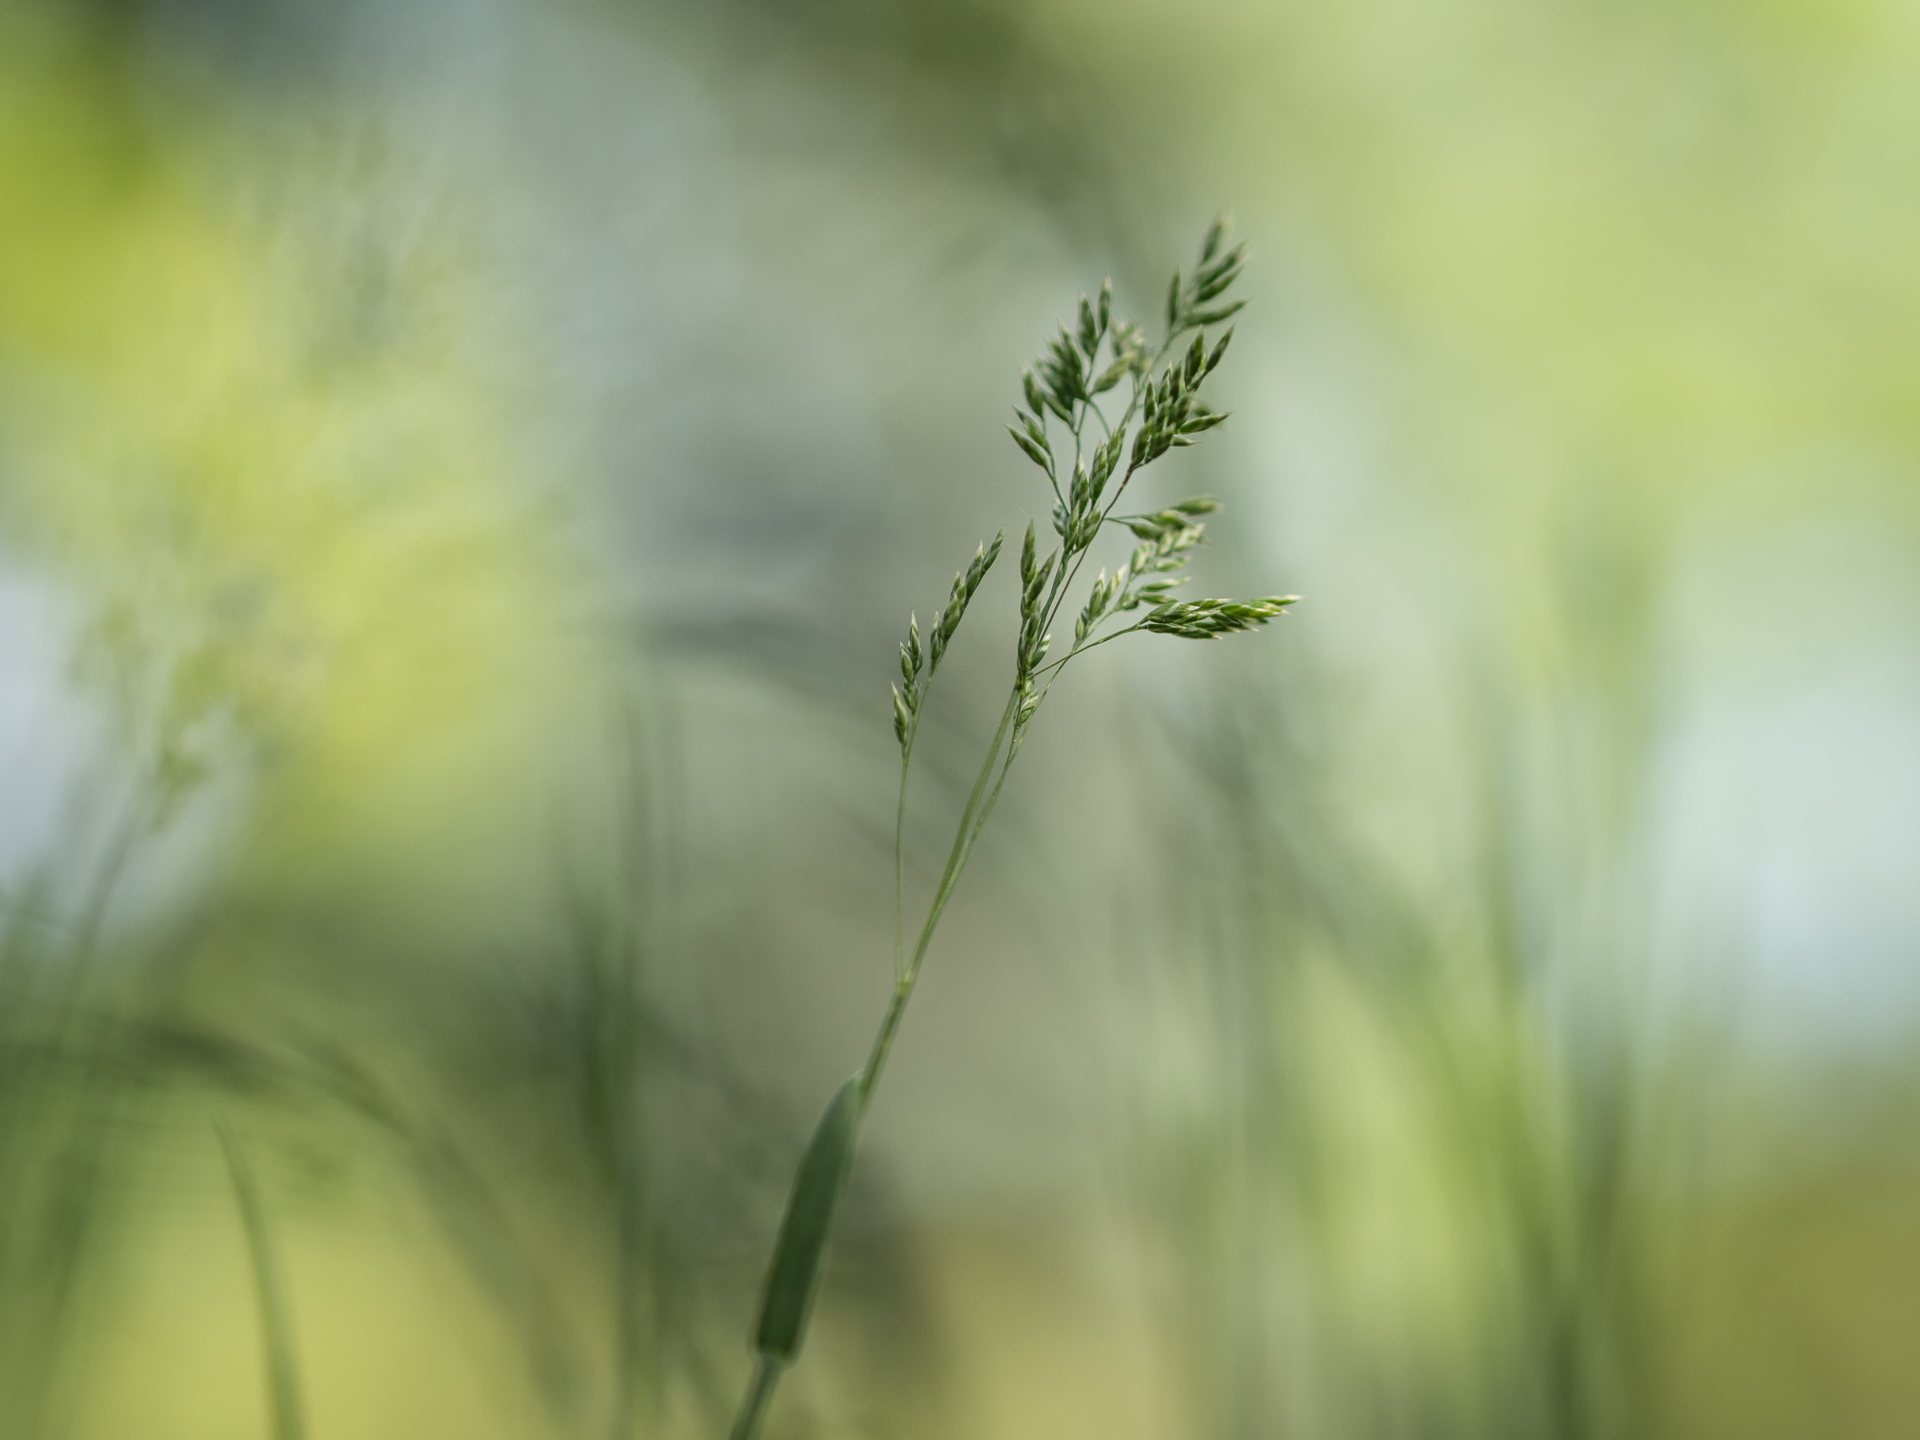
nature, grass, bokeh, plant, field, meadow, prairie, sunlight, leaf, flower, spring, green, park, flora, wildflower, close up, grassland, olympus, frhling, lumix, panasonic, dof, pflanze, gx8, panasoniclumixgx8, apeach, anjapietsch, mftm43lumixpanasonic, microfourthird, olympusf1845mm, macro photography, flowering plant, daisy family, grass family, plant stem, land plant